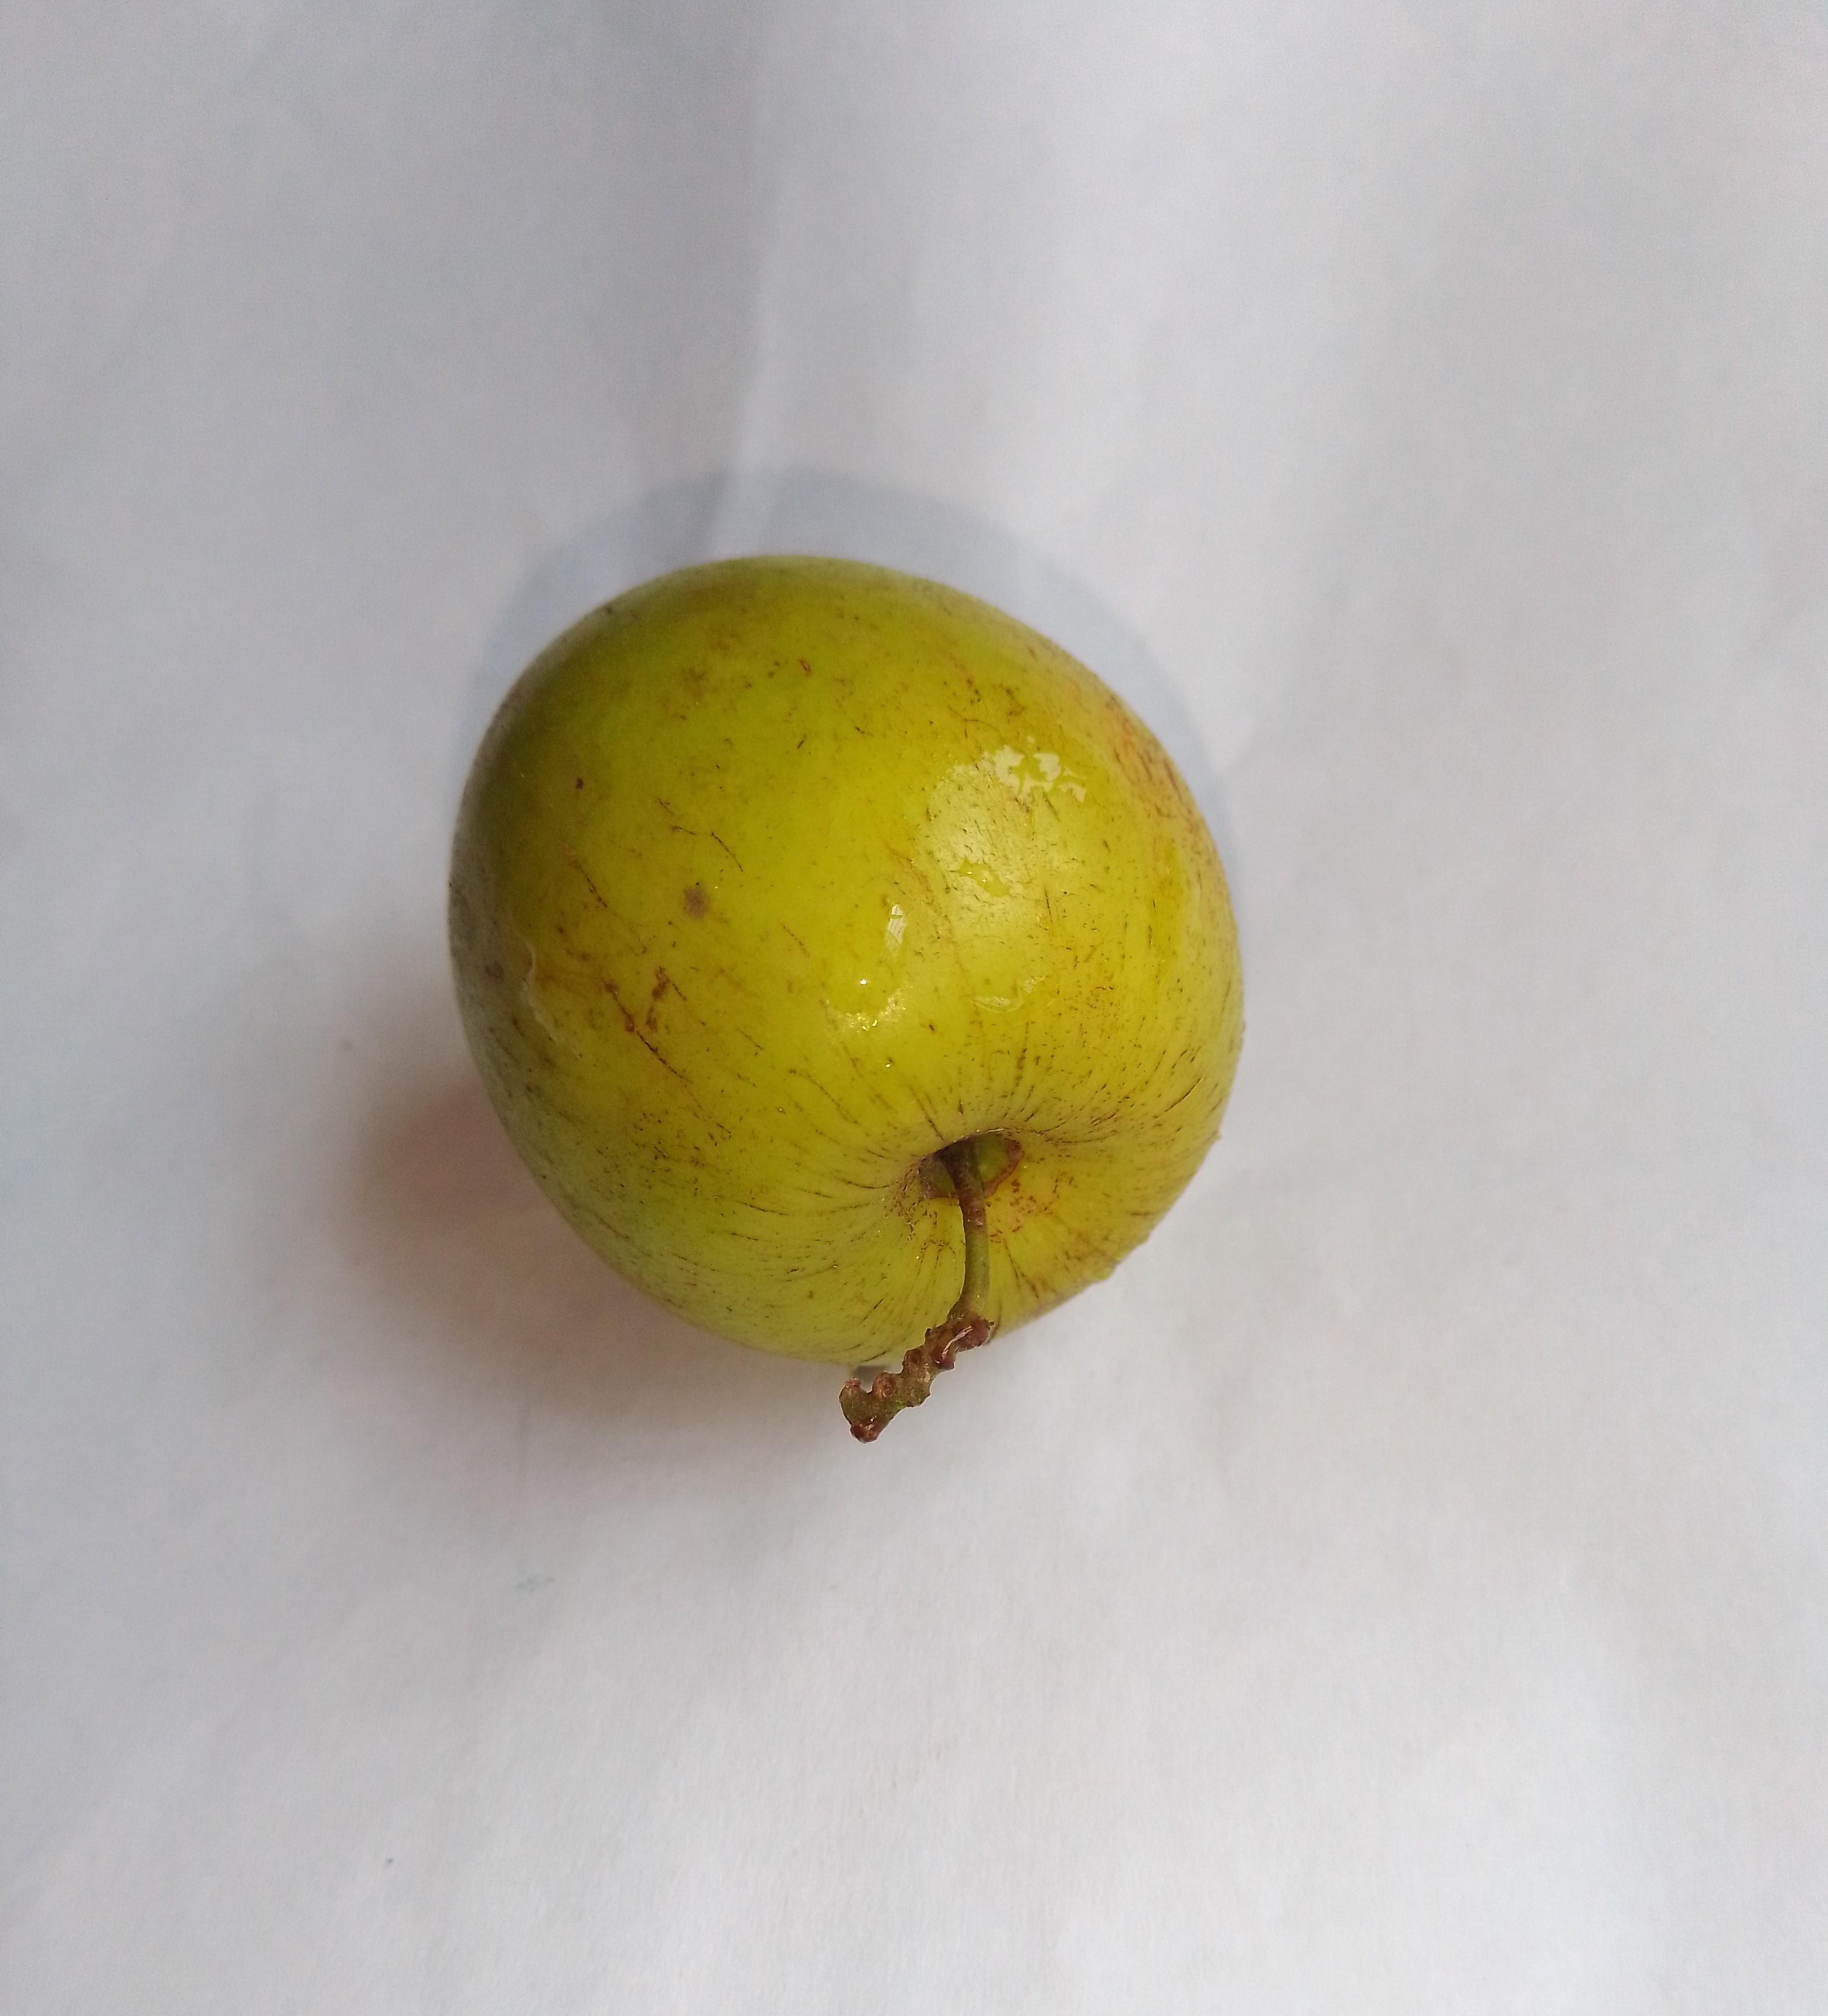
Fruit: jujube
Condition: fresh